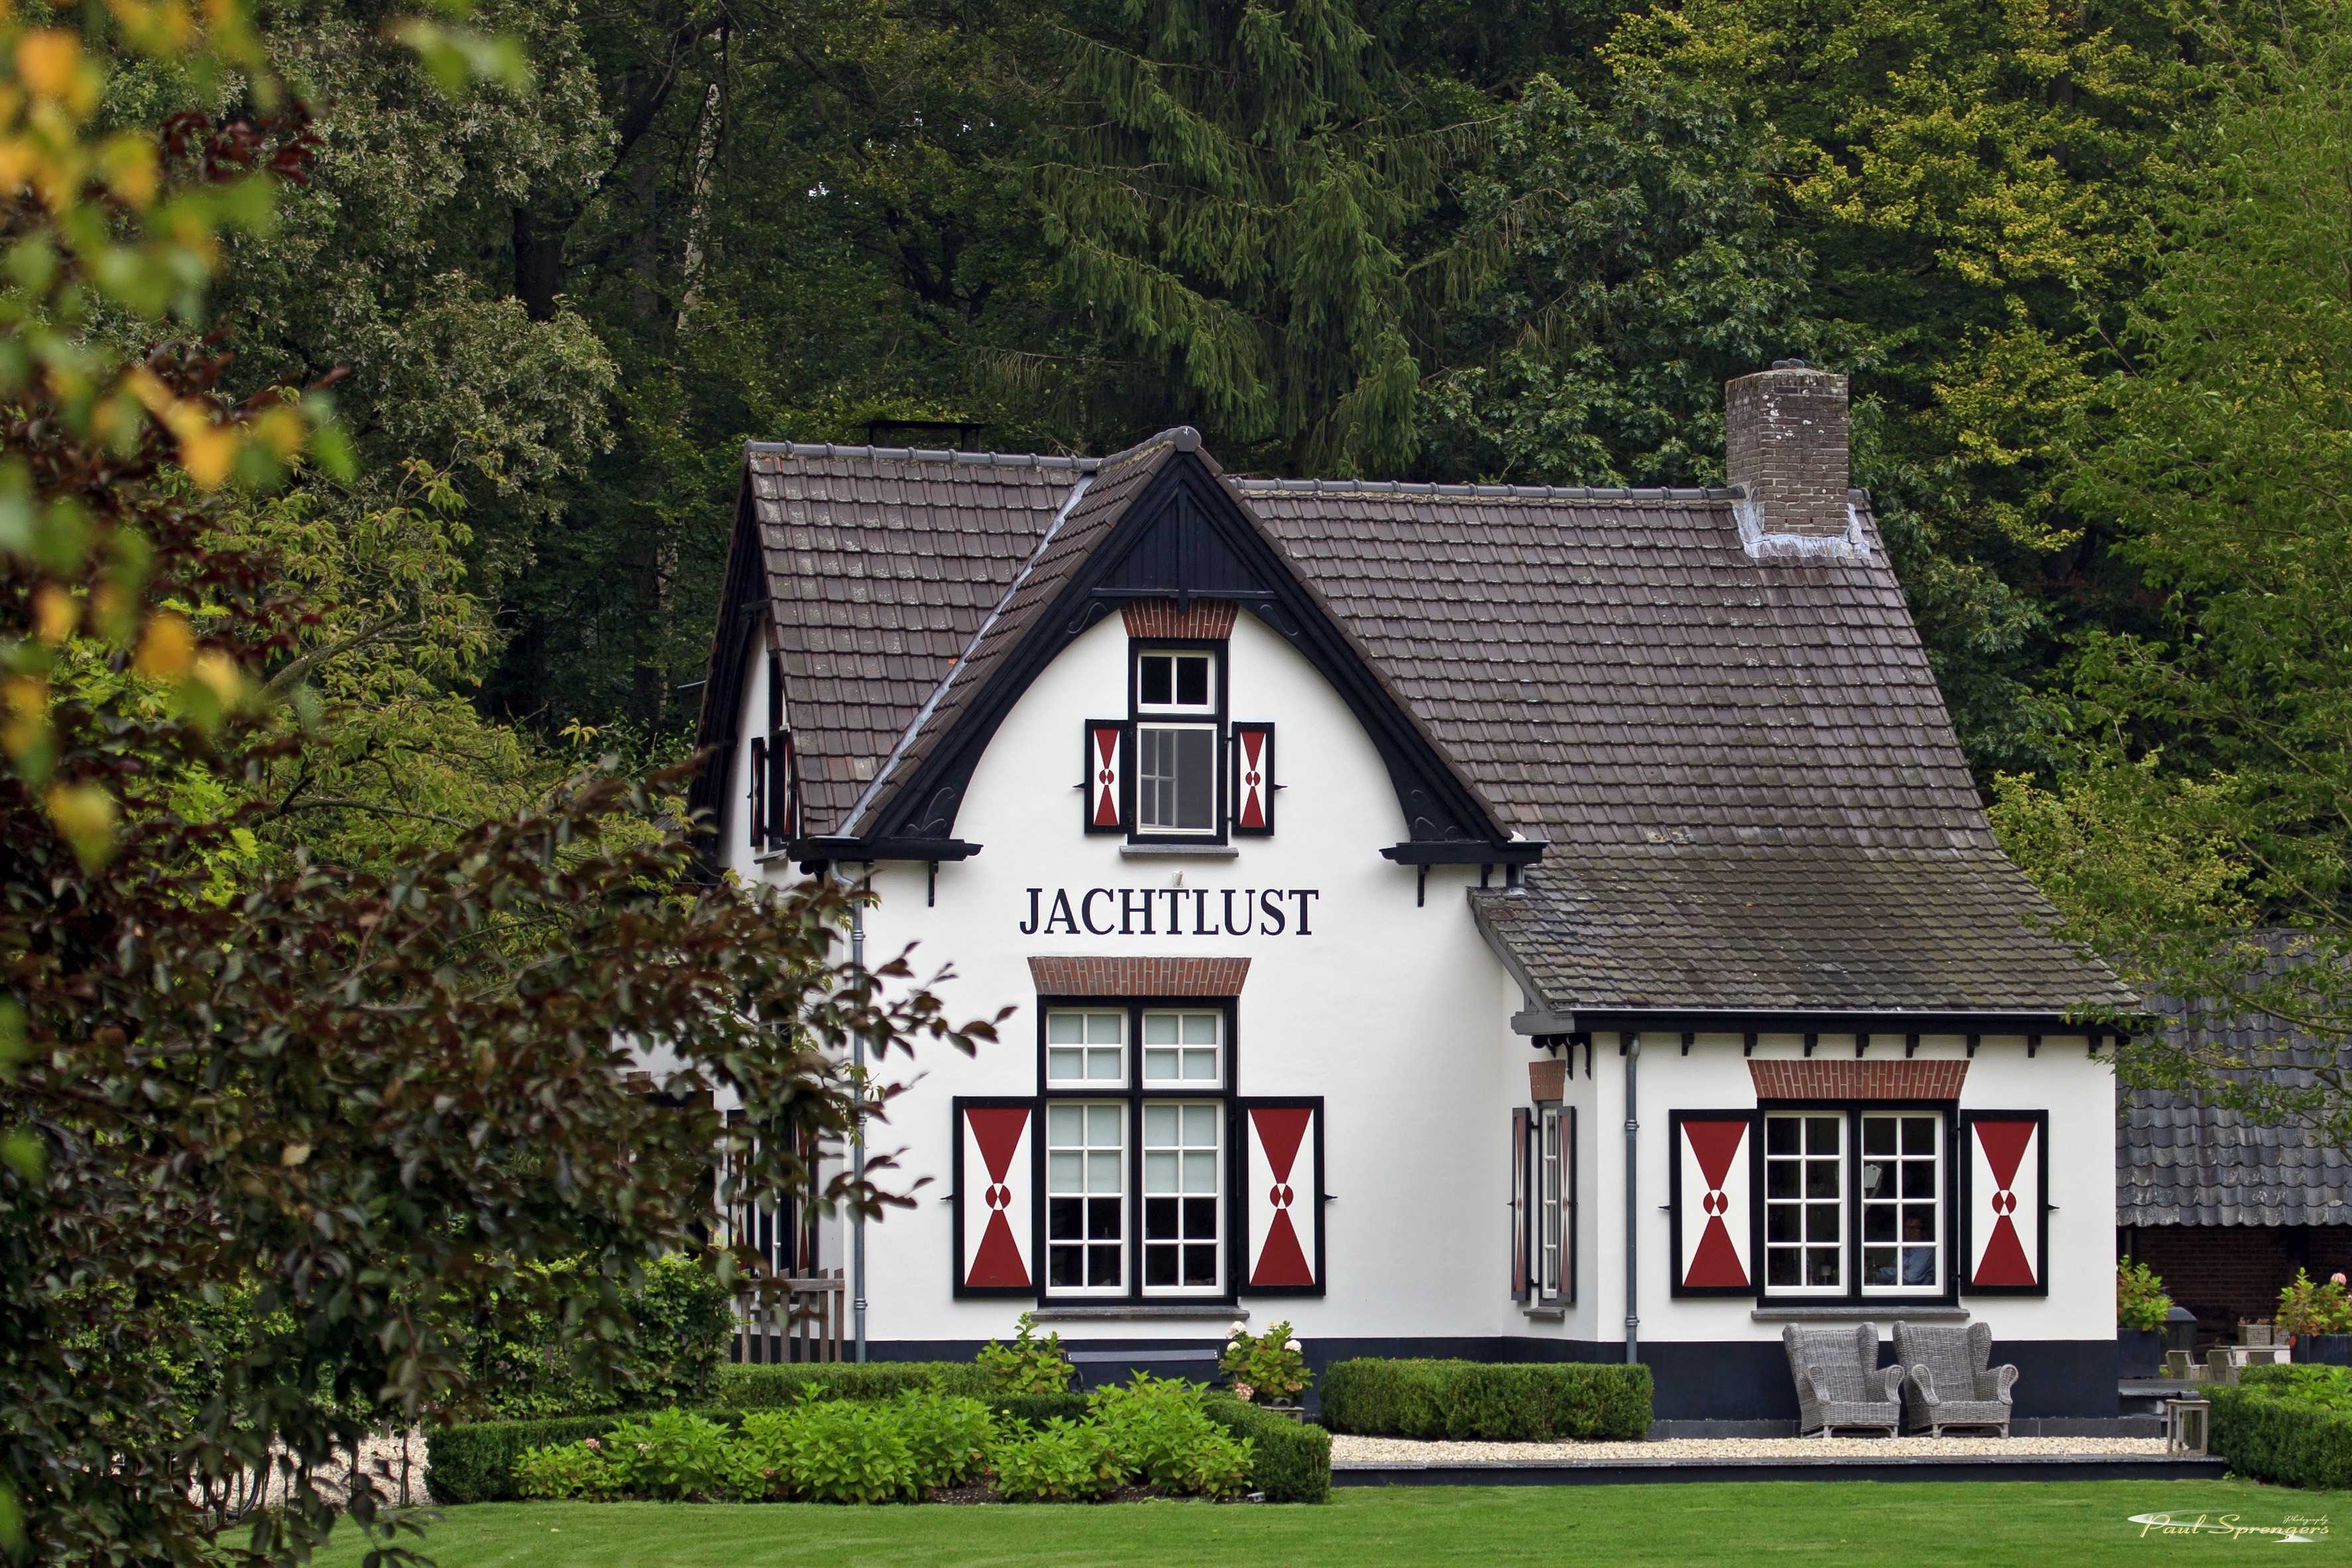
architecture, farm, mansion, house, building, home, cottage, property, old house, farmhouse, estate, manor house, rural area, stone house, residential area